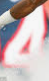
Number: 4